Corsair International

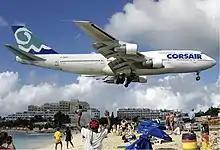
A former Corsair Boeing 747-300 landing at Princess Juliana International Airport in 2007

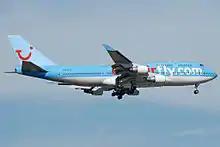
A former Boeing 747-400 wearing the old "Corsairfly" livery on approach to Suvarnabhumi Airport in 2008

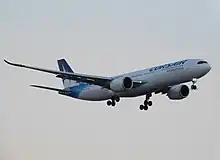
Corsair Airbus A330-900

The airline was established in 1981 and started operations on 17 May 1981 as Corse Air International. It was founded by the Corsican Rossi family. In 1990 it was acquired by Nouvelles Frontières, a French tour operator, and the name was changed to Corsair. In 1991, the airline obtained worldwide traffic rights. In 2000, the TUI Group, one of the world's leading tour-operator groups, took over Nouvelles Frontières.